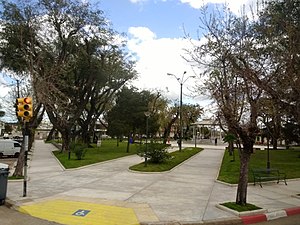
Minas
Minas er en by i den sydlige del af Uruguay med et indbyggertal på 37.925. Byen er hovedstad i Lavalleja-departementet og blev grundlagt i 1783. Byen er hjemsted for verdens største rytterstatue, Cerro Artigas, opført til ære for nationalhelten José Gervasio Artigas.